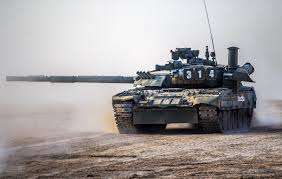
Label: T-80